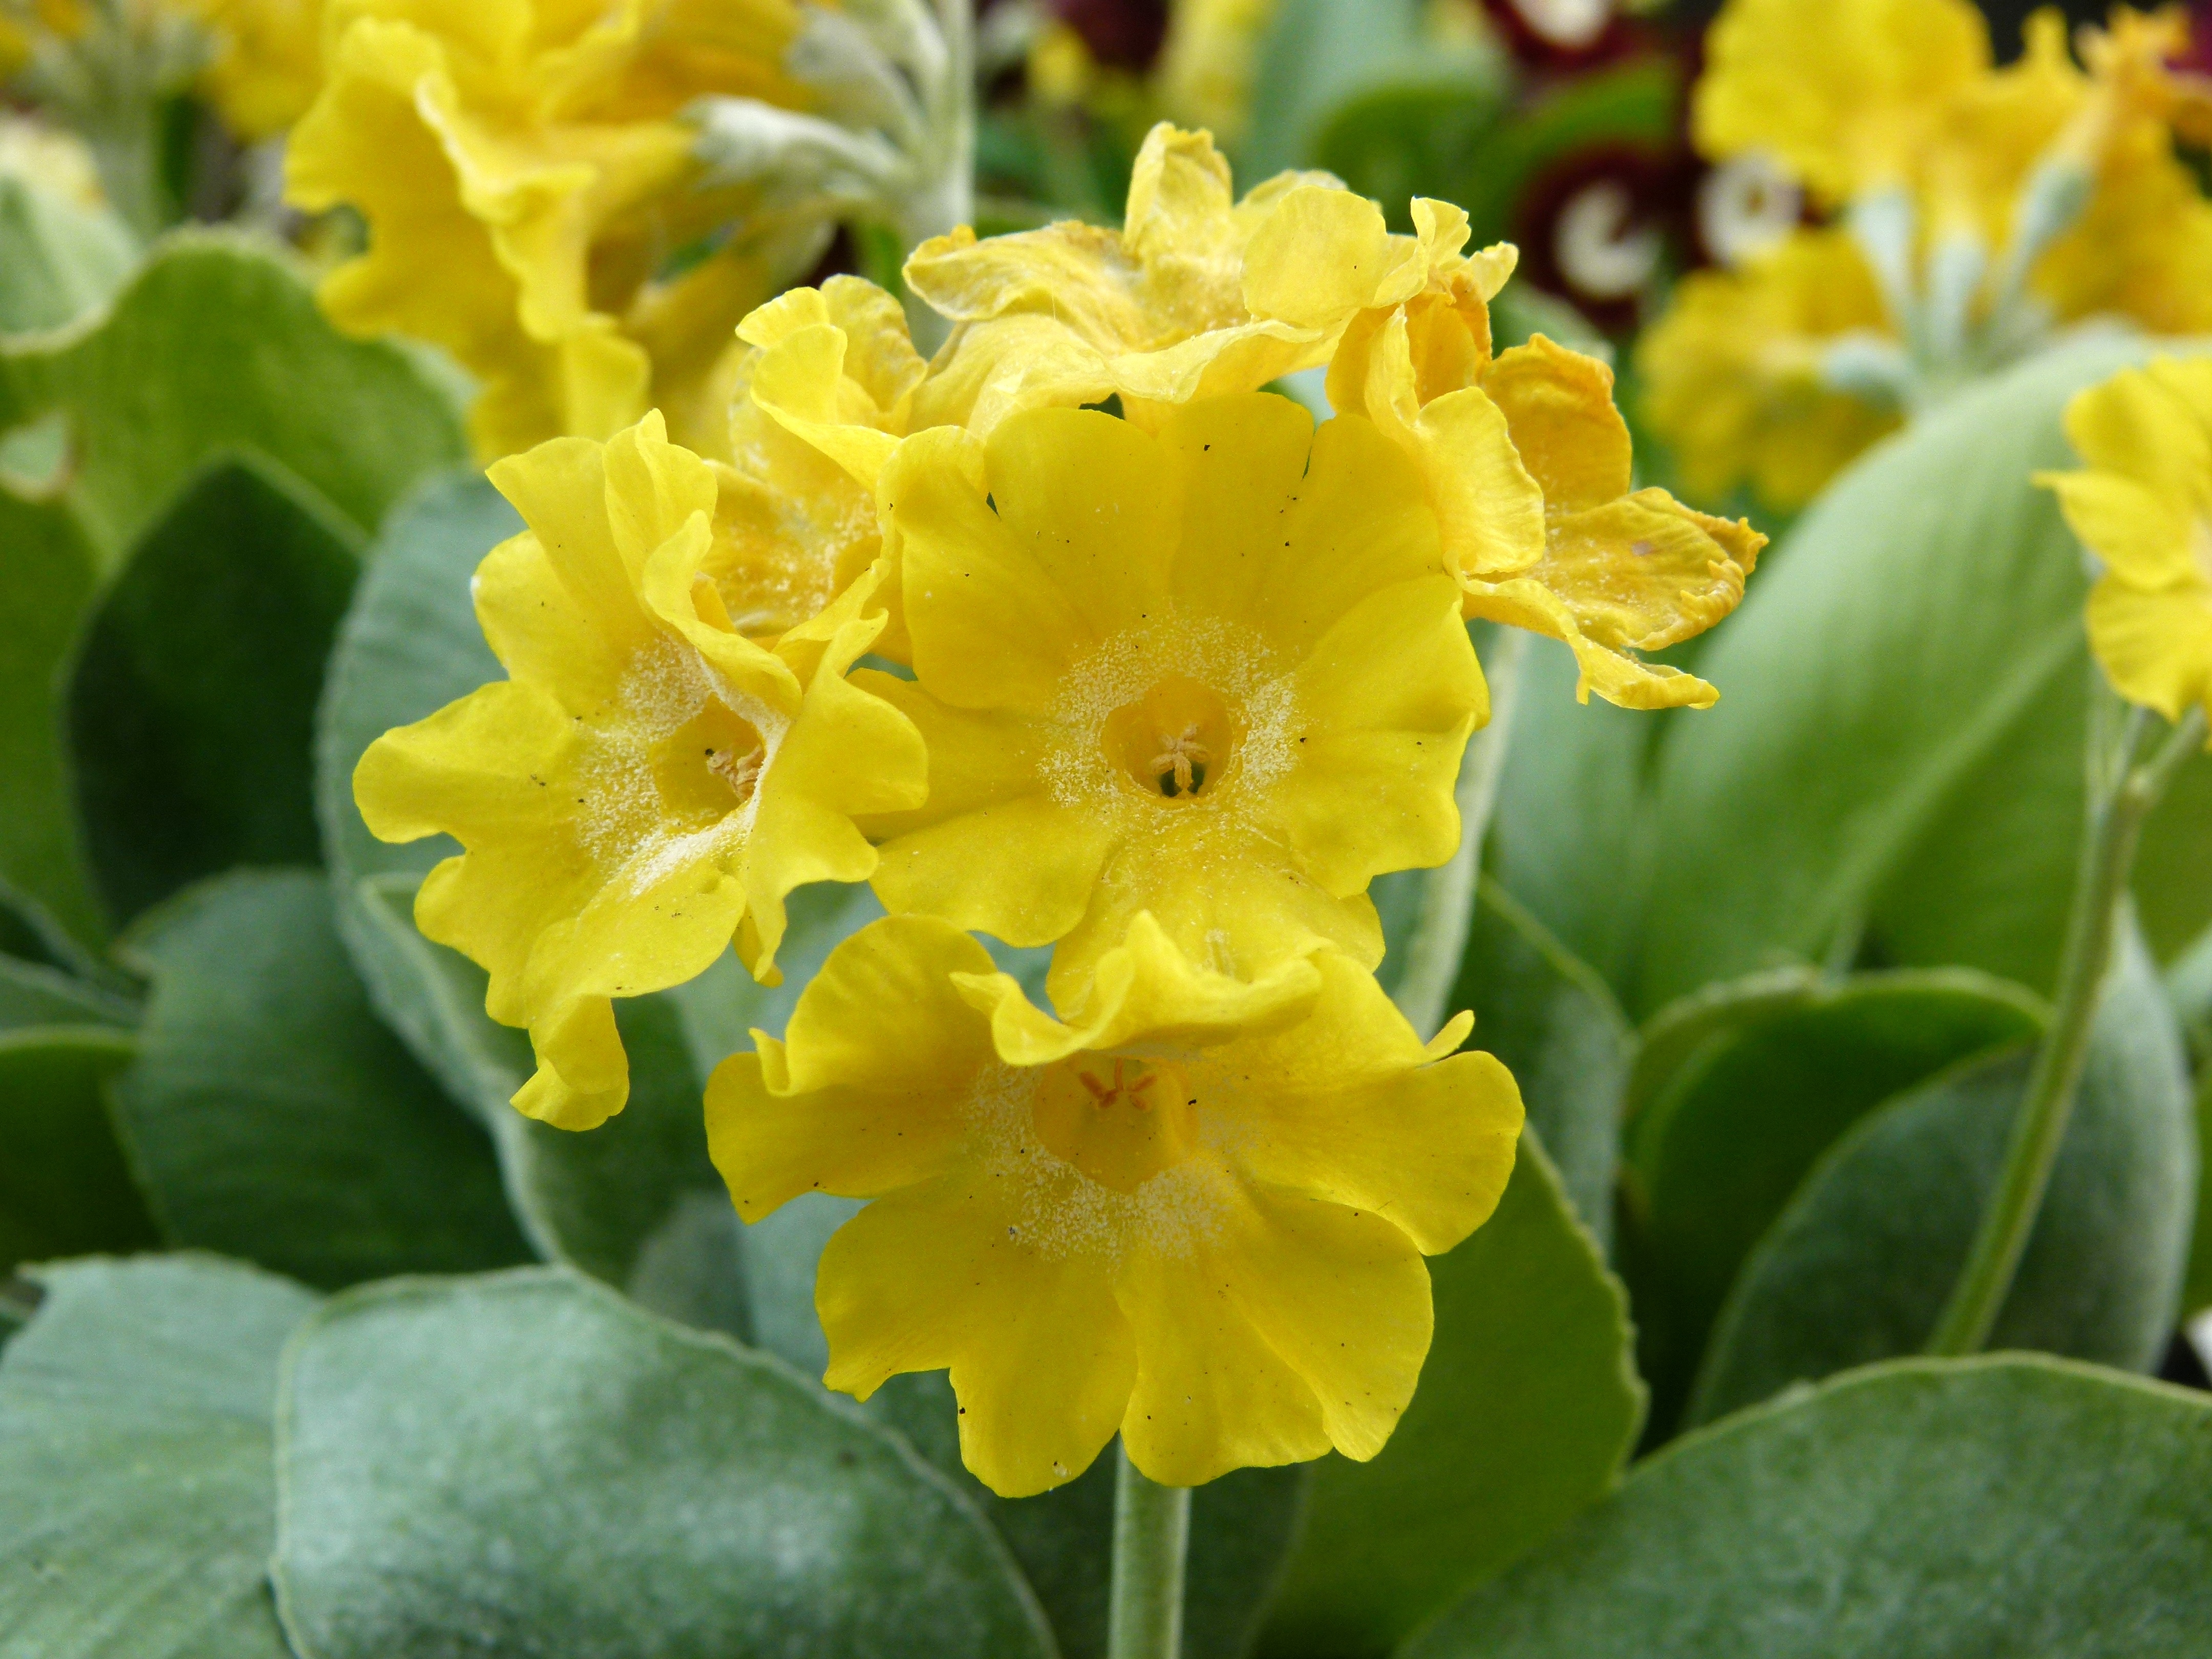
plant, flower, botany, yellow, flora, spring flower, primula, flowering plant, herbaceous plant, annual plant, land plant, violet family, large flowered evening primrose, auricula